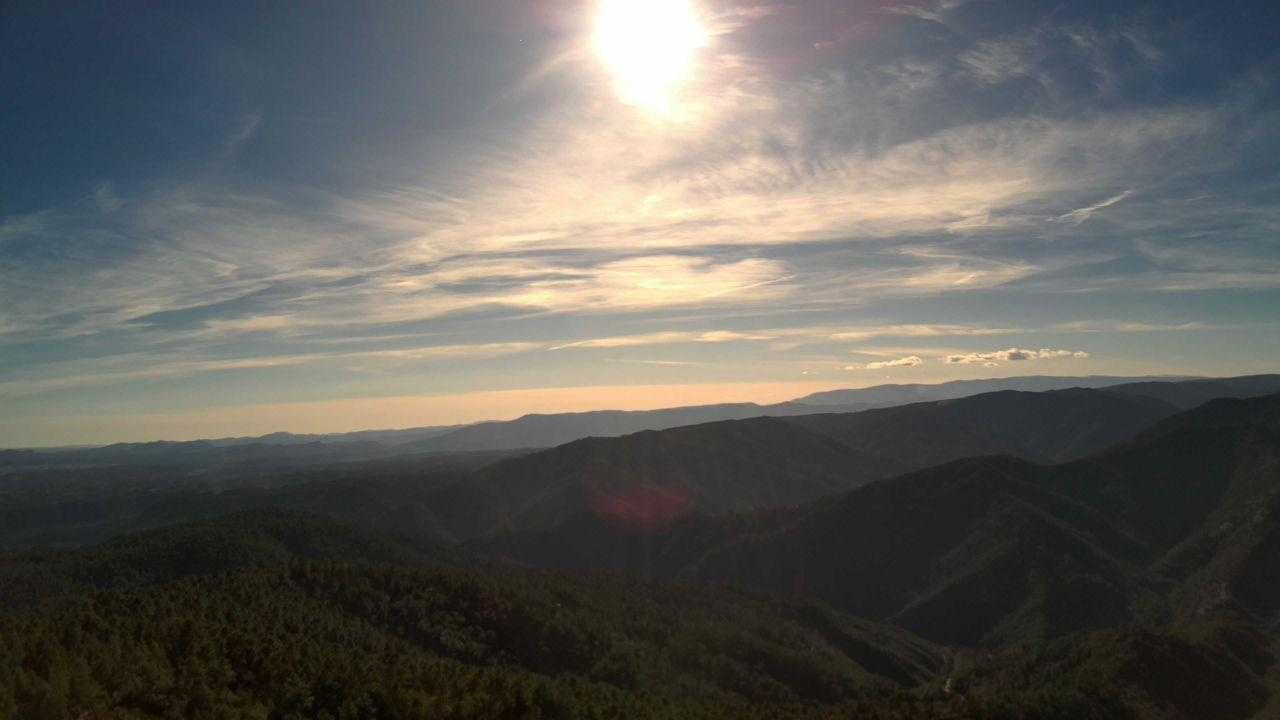
Fire: no
Smoke: yes